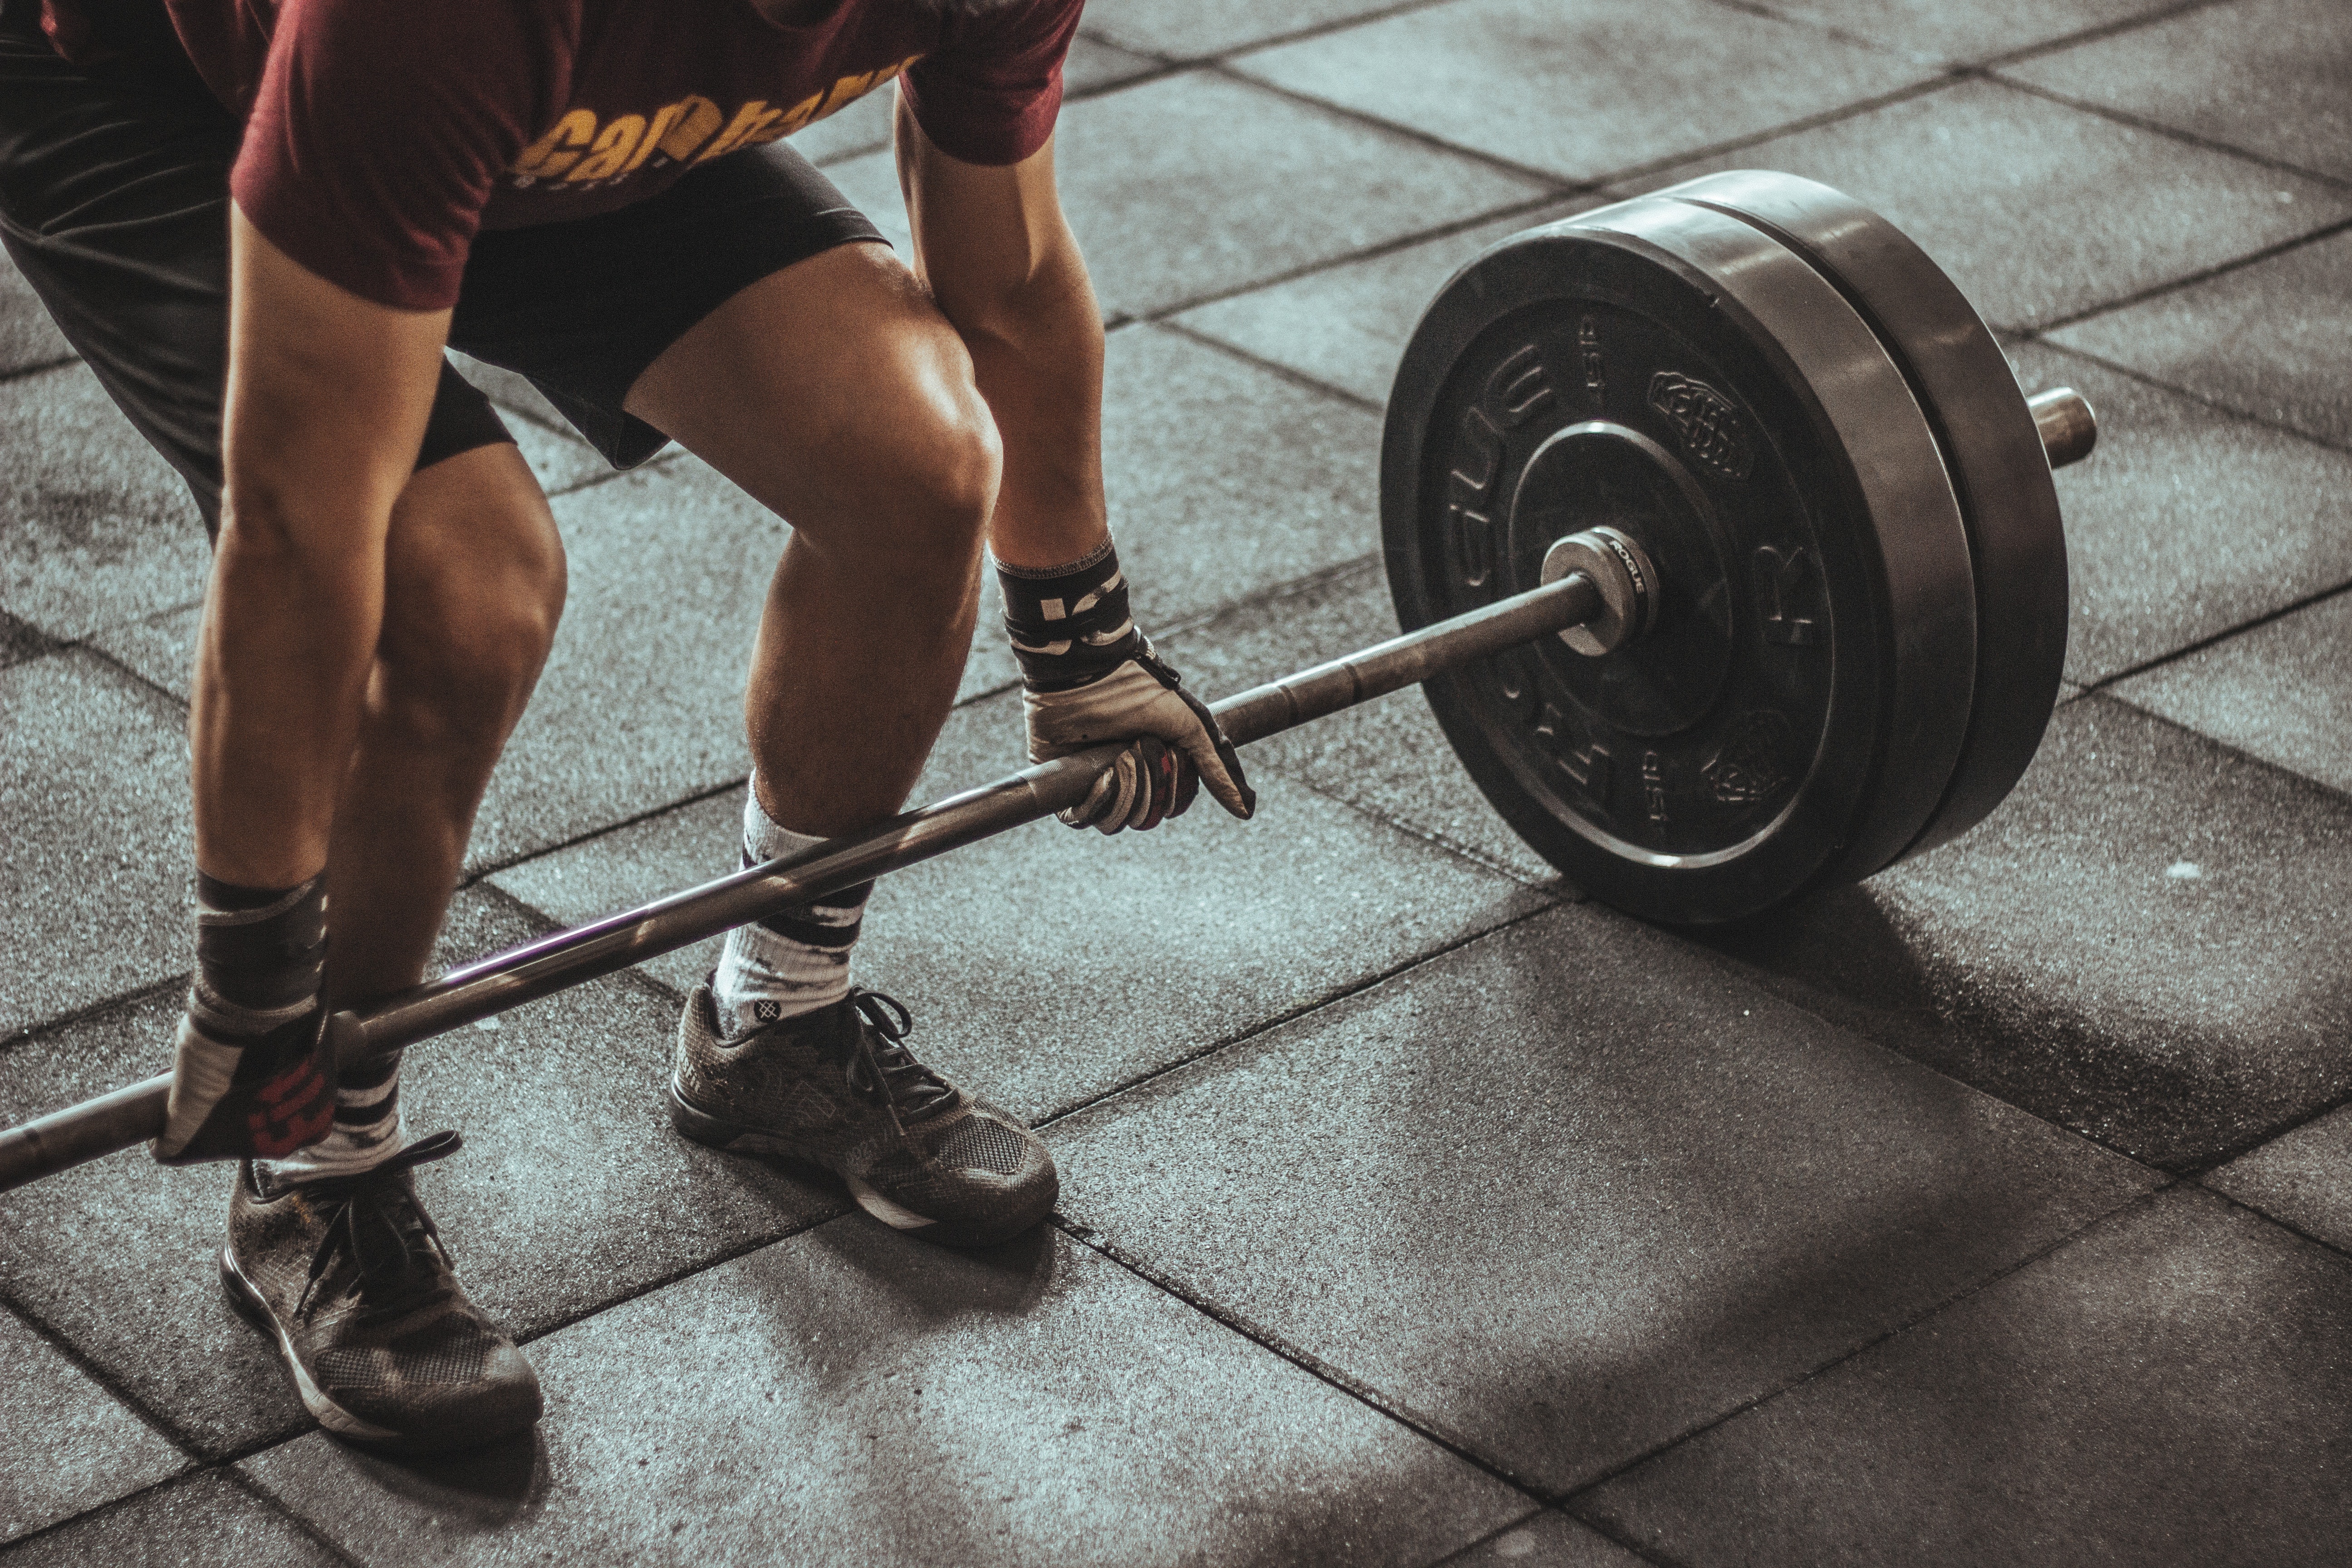
weightlifting, barbell, physical fitness, weight training, deadlift, powerlifting, exercise equipment, strength training, bodybuilding, human leg, Strength athletics, leg, bodypump, weights, weightlifter, exercise, Free weight bar, muscle, individual sports, sports equipment, sports training, calf, ankle, crossfit, sports, knee, thigh